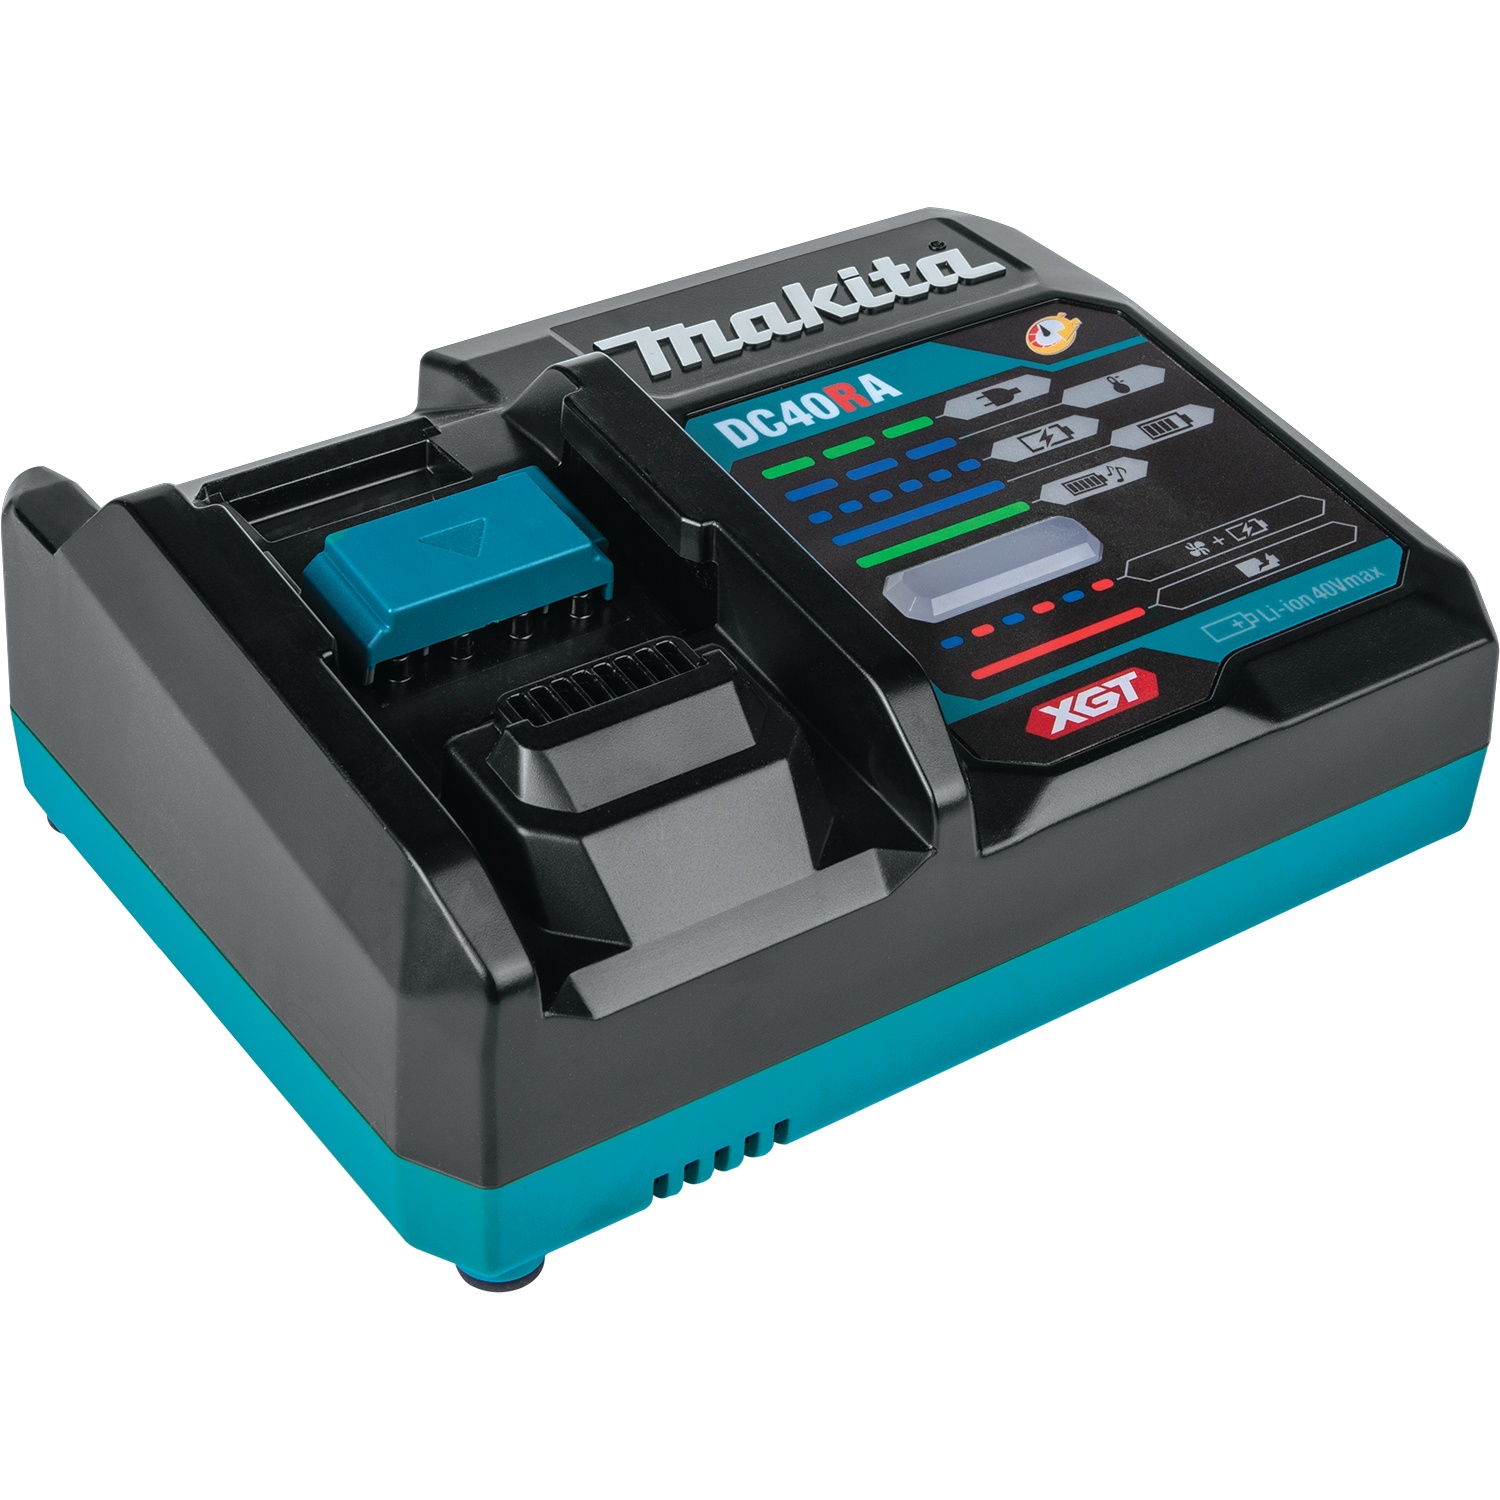
40V max XGT Brushless Cordless 4‑Pc. Combo Kit (2.5Ah/4.0Ah)
The 40V max XGT® Brushless Cordless 4-Pc. Combo Kit (GT401M1D1) offers the products needed for demanding drilling, driving, and cutting applications. The Hammer Driver-Drill is powered by a Makita-built brushless motor that delivers 1,250 in.lbs. of Max Torque. It offers two speed settings (0-650 and 0-2,600 RPM and 0-9,750 and 0-39,000 BPM).
Brand: MAKITA USA INC
Category: Hardware > Tools > Hammers > Powered Hammers > Rotary Hammers